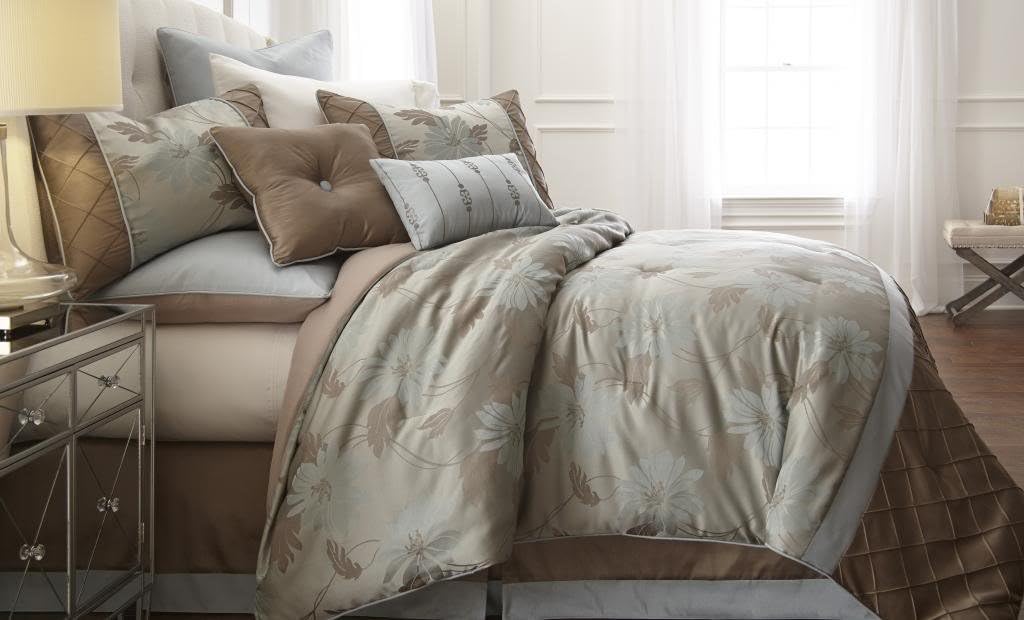
Amrapur Overseas Penelope Floral 8-Piece Jacquard Comforter Set Queen Taupe
Category: Amazon Home
Bring adventure into your room with this Jacquard Comforter Set. The polyester jacquard gives a beautiful look and feel to the top of bed with a touch of sheen. The polyester filling gives a fluffiness to this comforter set while the bar tacking details give a more formal finished look.
Features: Polyester | x | x | x | x | x